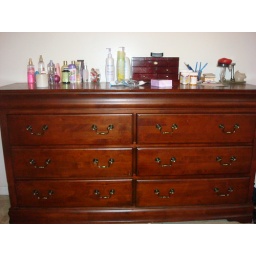
Long dresser has a mirror and it will take a little help to locate it in all the boxes in garage! :)